Describe the emotion expressed in this image:  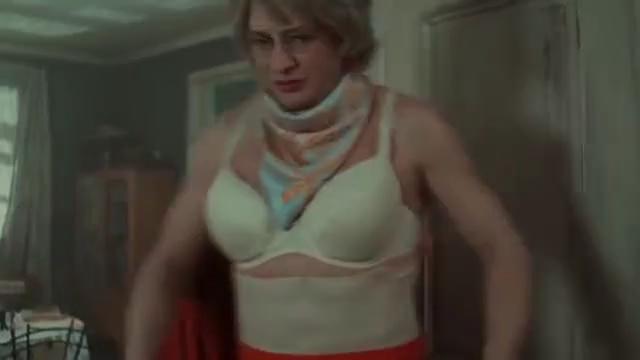
This person displays Pain, valence and arousal with low intensity.